Southwestern Power Administration

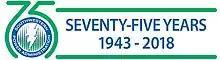
Logo used to commemorate 75 years of the Southwestern Power Administration

Speaker of the House Sam Rayburn of Texas and Representative Clyde T. Ellis of Arkansas spearheaded the effort to make all federal dams constructed by the U.S. Army Corps of Engineers in the region to stay owned and operated by the military while the hydroelectric power stations were to be managed and marketed by the new Southwestern Power Administration. In the late 1930s Rayburn and Ellis were able to secure dams in Denison, TX and Norfork, AR in separate independent projects for their House district constituents. The two representatives pushed for a 'mini-Tennessee Valley Authority' system for the states of Texas, Arkansas, Oklahoma, and Missouri (and a few more states who would be customers to these dams' energy production) but only for the federally built dams and their hydroelectric power plants. Other power plants like fossil fuel plants were not going to be owned and managed by the SWPA like Tennessee's power plants. The reason for the creation of the SWPA was the fear that the federal dams, which are multipurpose in terms of flood control and water storage for recreation and human use, would be poorly managed by private businesses and also because utility companies during the 1920s and 1930s hiked up electricity prices in rural areas far higher than in urban areas.